Jan Kryštof Liška

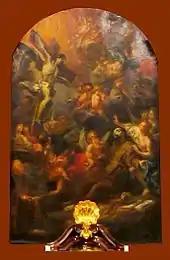
"Stigmata of St. Francis" (1701). Altarpiece in the Church of St. Francis of Assisi, Prague

In Prague he worked on the altarpiece painting for the St. Nicholas Church. Among his best known works include the altarpiece "Stigmata of St. Francis" (1701) located in the Red Star Crusaders' motherhouse church in the Old Town. For this church he also painted the "Assumption of Mary" and worked on the frescoes, which were later finished by Reiner. Moreover, the "Saint Anne" altarpiece at the Strahov Monastery was also done by him.